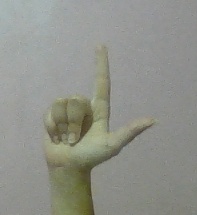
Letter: laam